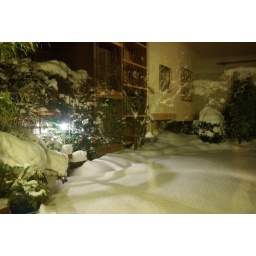
Fortuitous reflections in the glass when I took a shot of the garden through the lounge window. IMGP3308